1994 Monaco Grand Prix

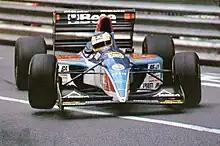
Michele Alboreto finished sixth in his Minardi, scoring his last point in Formula One.

As a mark of respect for Senna and Ratzenberger, the FIA decided to leave the first two grid positions empty for the race and painted them with the colours of the Brazilian and Austrian flags. For the first time since the 1959 United States Grand Prix, there was no previous World Champion competing in the race and also no former Monaco Grand Prix winner. There were also only four previous race winners: Schumacher, Hill, Berger and Alboreto.